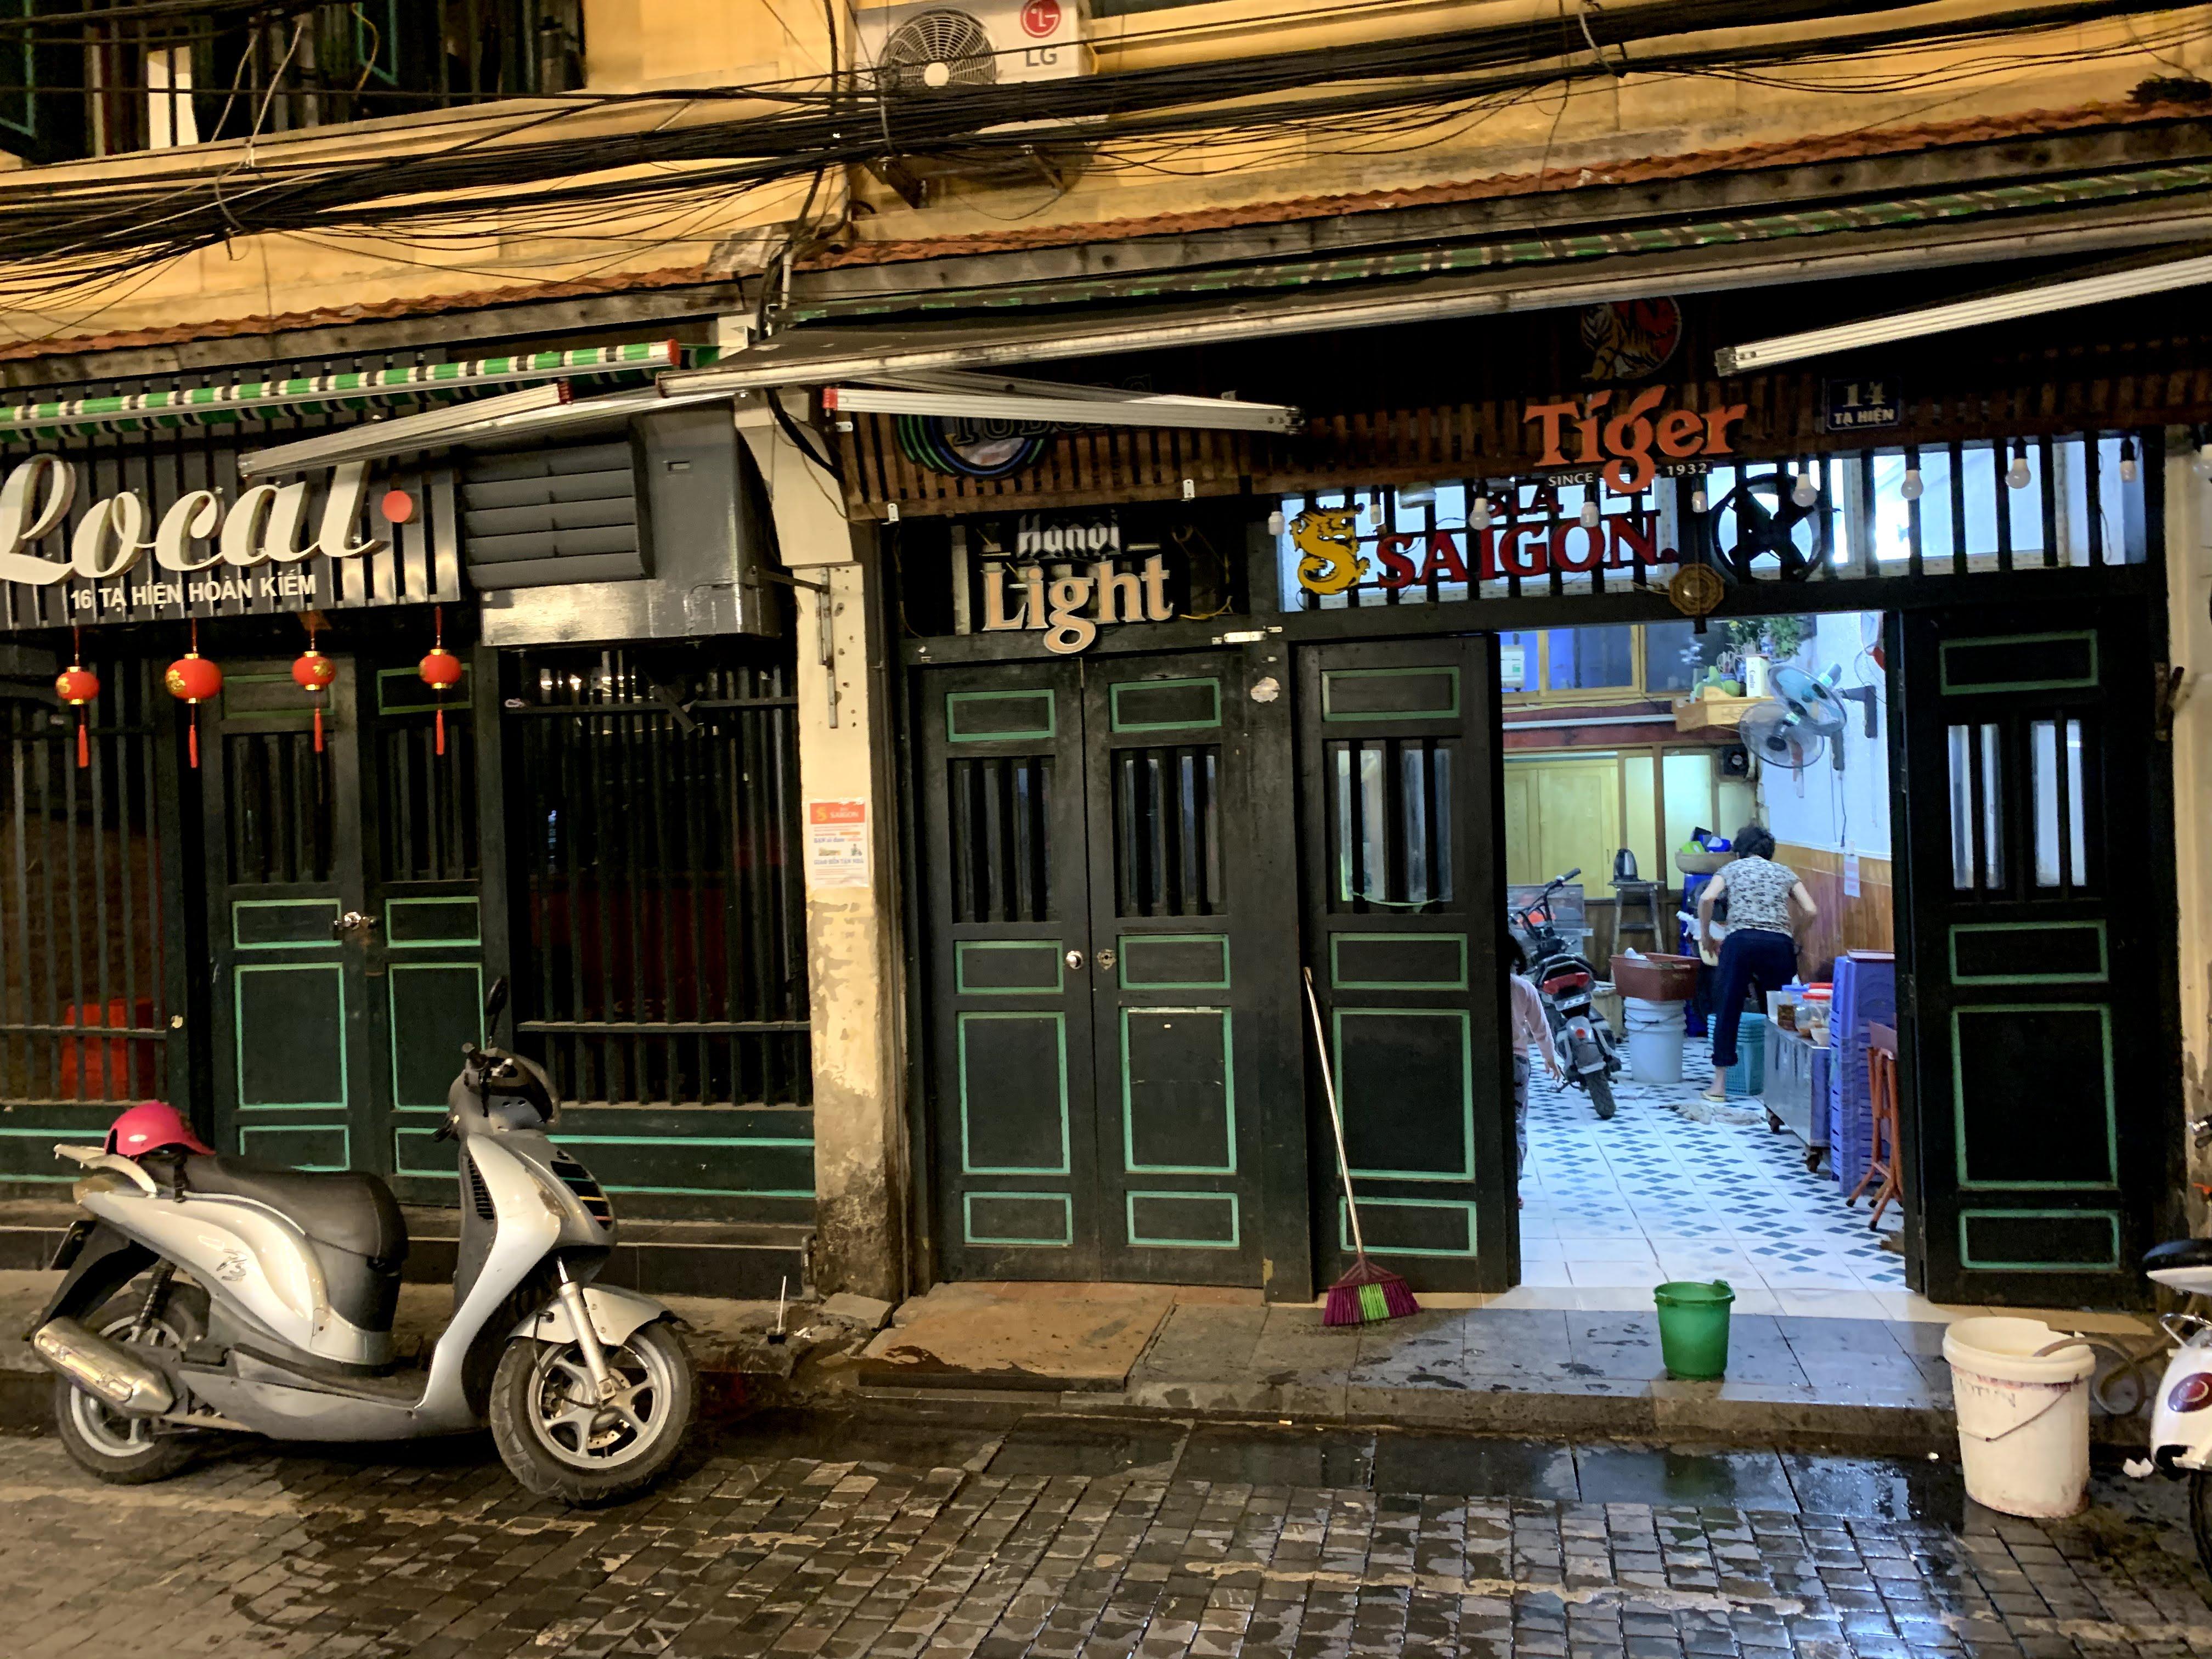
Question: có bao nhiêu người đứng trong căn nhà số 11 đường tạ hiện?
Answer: hai người